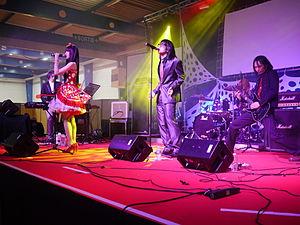
Urbangarde est un groupe de musique japonais, actif depuis 2002.